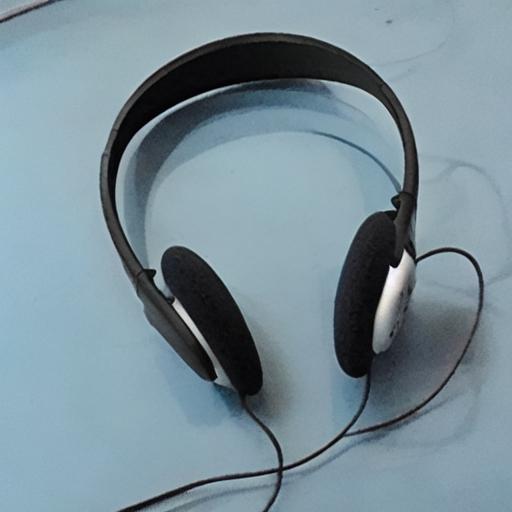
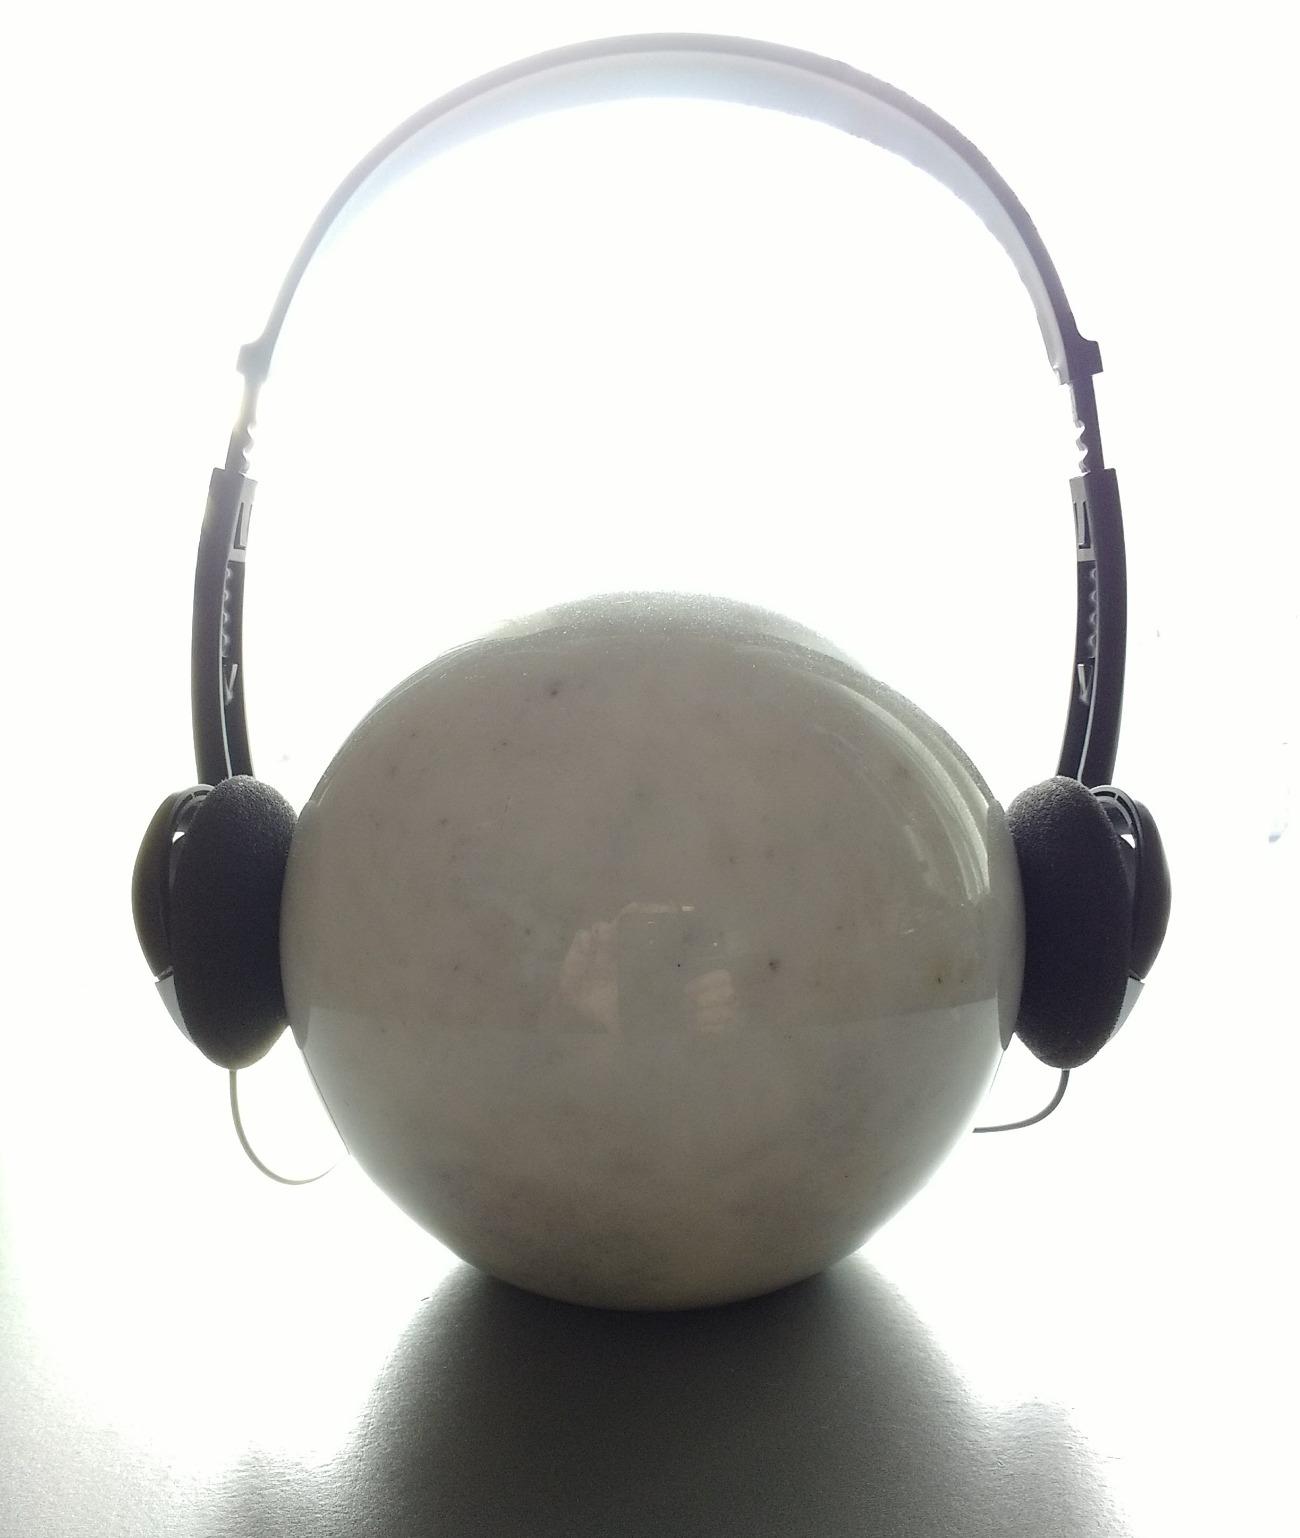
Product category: headphones
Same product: no